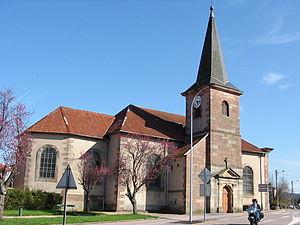
Brouvelieures est une commune française située dans le département des Vosges, en région Grand Est, au bord de la rivière la Mortagne.